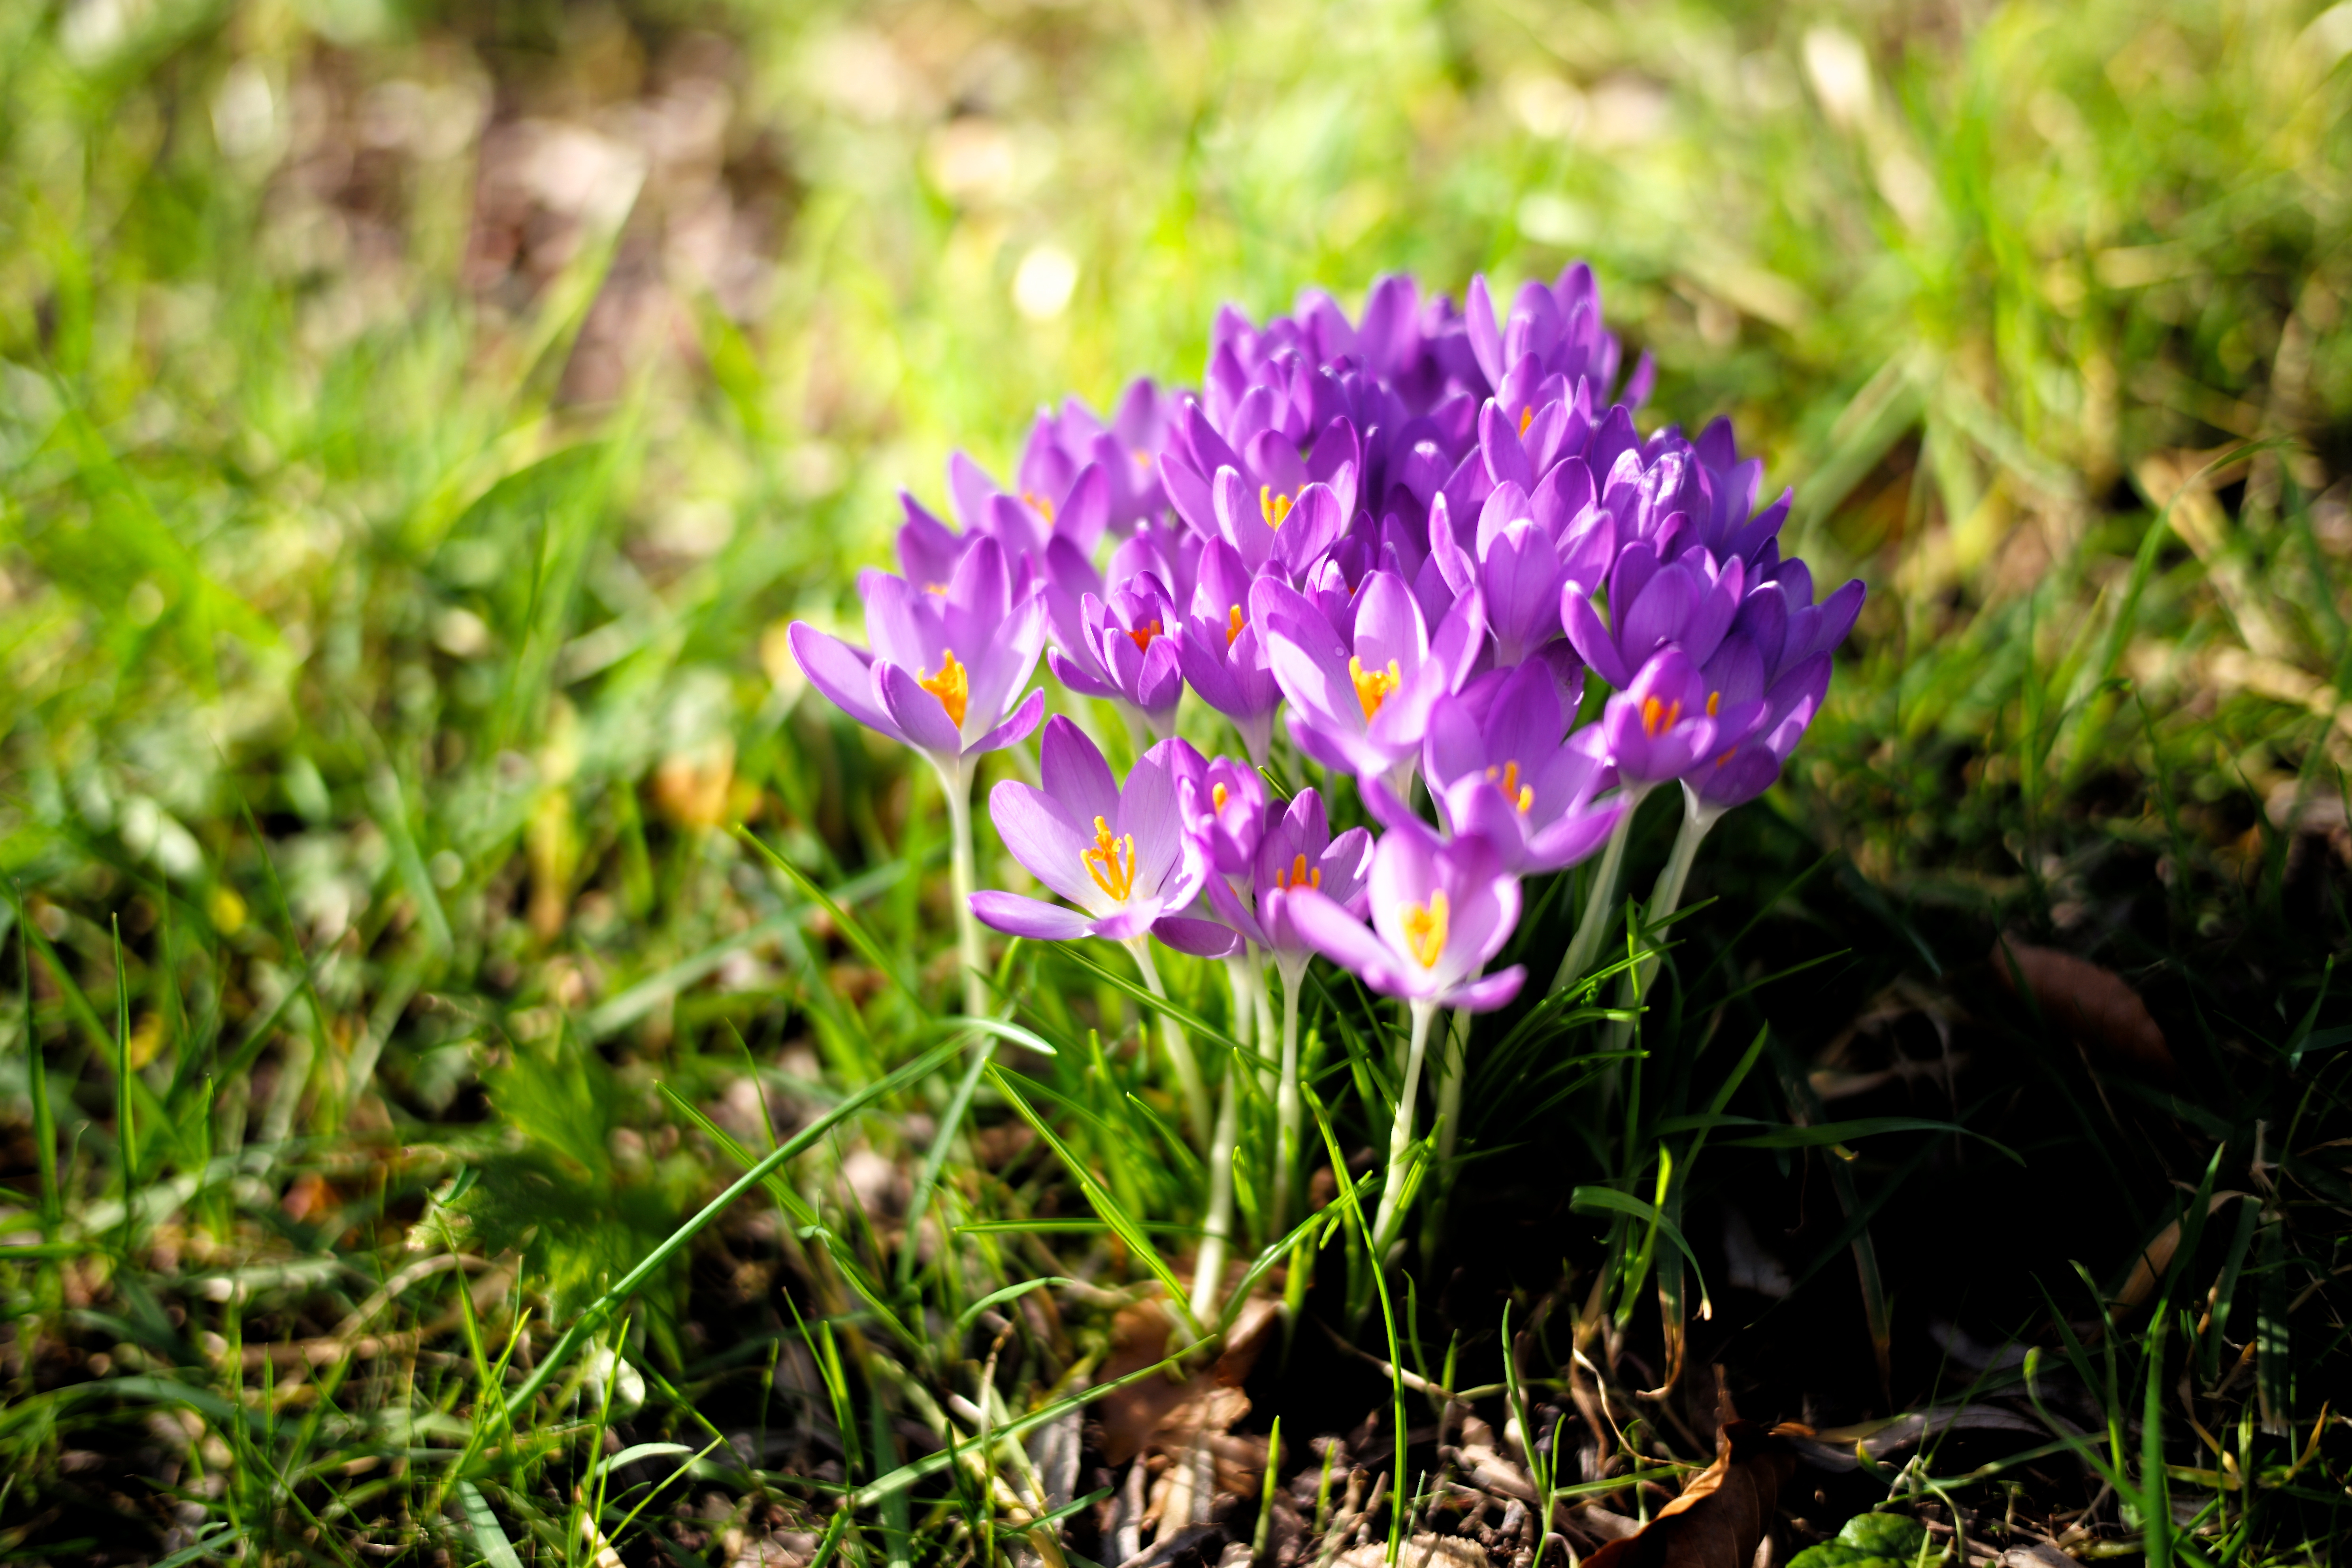
nature, grass, plant, sunshine, meadow, flower, spring, botany, garden, flora, wildflower, flowers, holland, crocus, woodland, leicam, summilux50f14, typ240, macro photography, flowering plant, land plant